Mariner 10

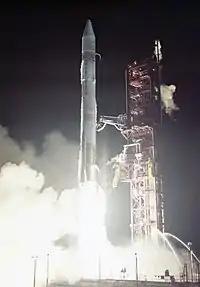
Launch of "Mariner 10"

The plasma experiment's goal was to study the ionized gases (plasma) of the solar wind, the temperature and density of its electrons, and how the planets affected the velocity of the plasma stream. The experiment contained two components, facing in opposite directions. The Scanning Electrostatic Analyzer was aimed toward the Sun and could detect positive ions and electrons, which were separated by a set of three concentric hemispherical plates. The Scanning Electron Spectrometer was aimed away from the Sun, and detected only electrons, using just one hemispherical plate. The instruments could be rotated about 60° to either side. By gathering data on the solar wind's movement around Mercury, the plasma experiment could be used to verify the magnetometer's observations of Mercury's magnetic field. Using the plasma detectors, Mariner 10 gathered the first "in situ" solar wind data from inside Venus' orbit.